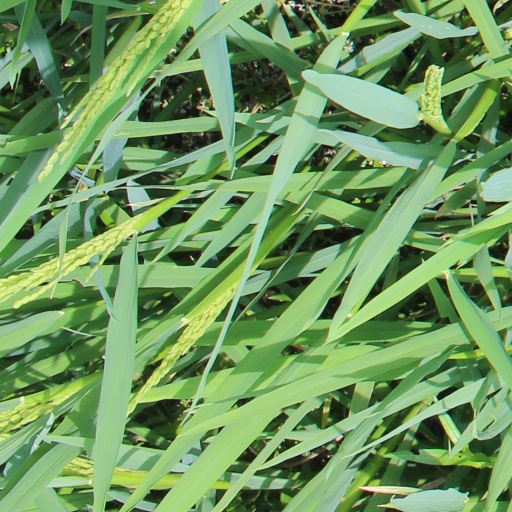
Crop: rice